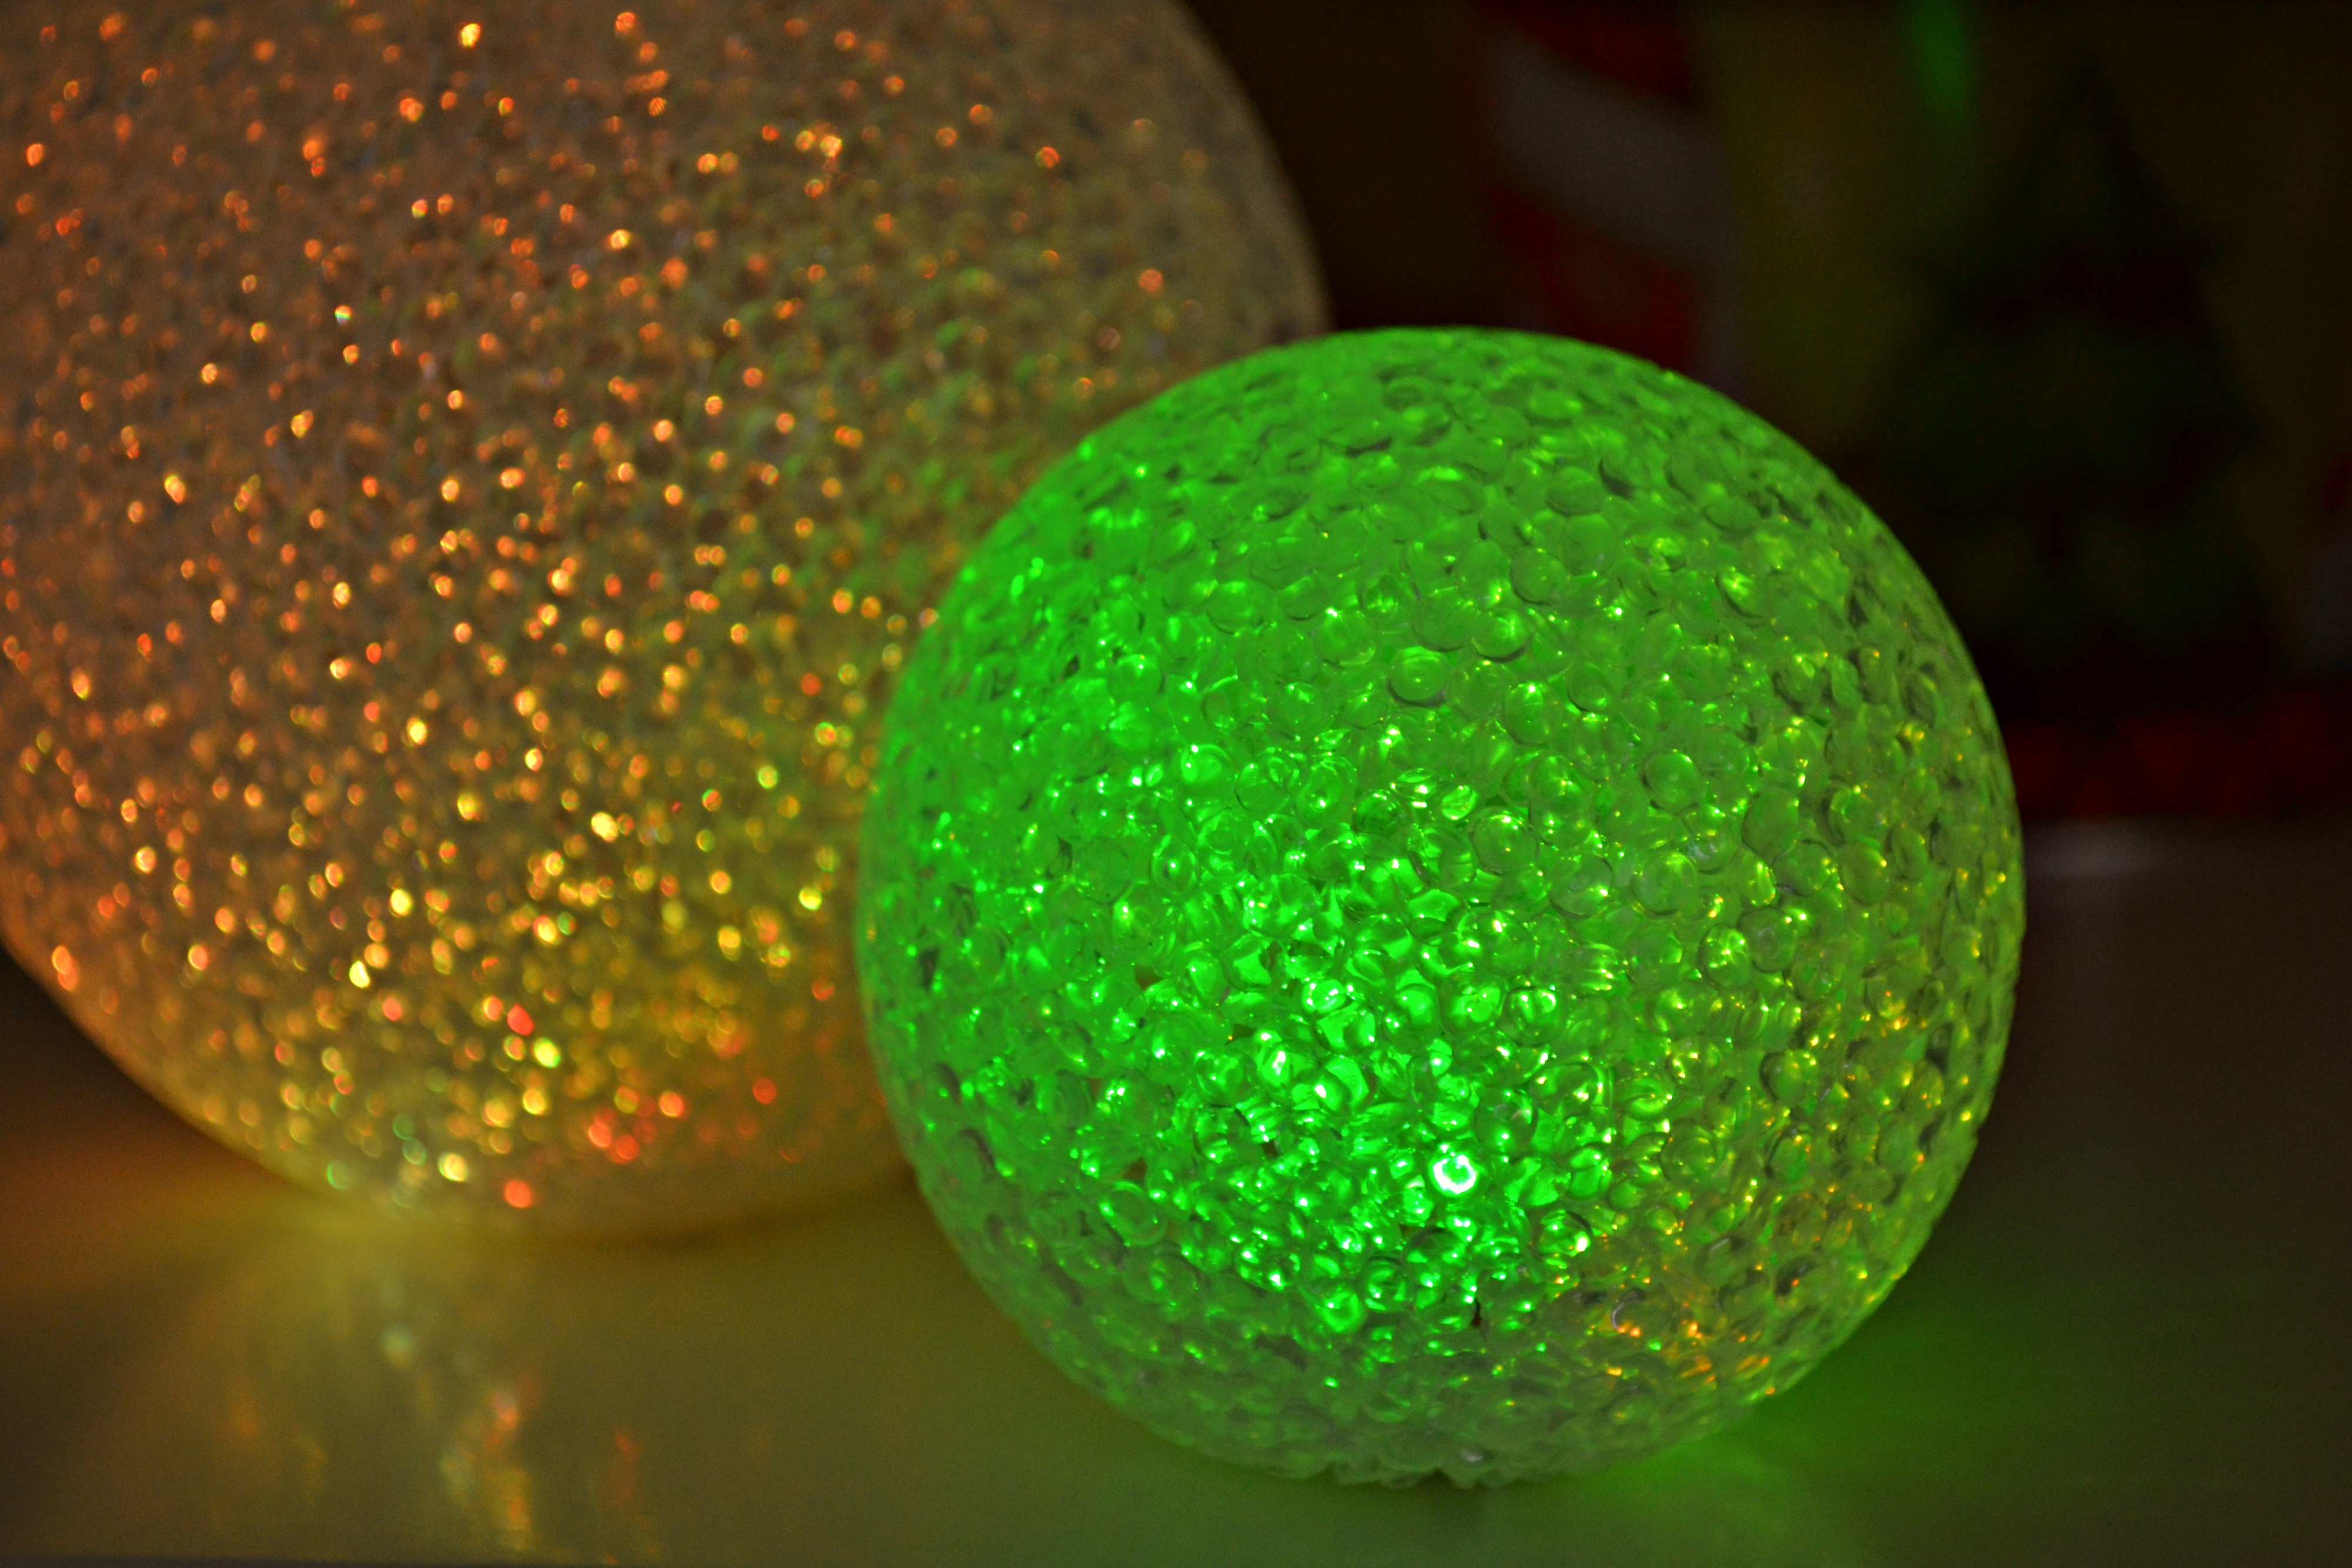
tree, light, leaf, glass, atmosphere, decoration, green, color, cosy, colorful, yellow, christmas, lighting, christmas tree, circle, christmas decoration, colors, ball, sphere, christmas bauble, glass ball, macro photography, christmas decorations, spherical, bol, public holidays, kerstbol, end of year, eindejaarsverlichting